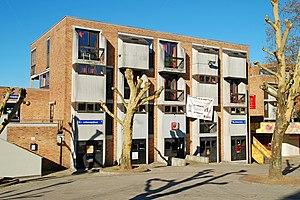
Belgique - Brabant wallon - Louvain-la-Neuve - Place Galilée (architecture brutaliste)
La Place Galilée est un ensemble architectural de style brutaliste édifié de 1970 à 1973 à Louvain-la-Neuve, section de la ville belge d'Ottignies-Louvain-la-Neuve, en Brabant wallon.